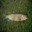
Label: trout